Fish farming

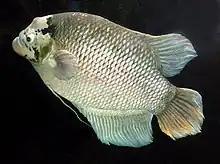
Giant gourami is often raised in cages in central Thailand.

Fish cages are placed in lakes, bayous, ponds, rivers, or oceans to contain and protect fish until they can be harvested. The method is also called "off-shore cultivation" when the cages are placed in the sea. They can be constructed of a wide variety of components. Fish are stocked in cages, artificially fed, and harvested when they reach market size. A few advantages of fish farming with cages are that many types of waters can be used (rivers, lakes, filled quarries, etc.), many types of fish can be raised, and fish farming can co-exist with sport fishing and other water uses.